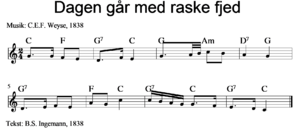
Dagen går med raske fjed
Dagen går med raske fjed
Dagen går med raske fjed.
Dagen går med raske fjed er en dansk salme.